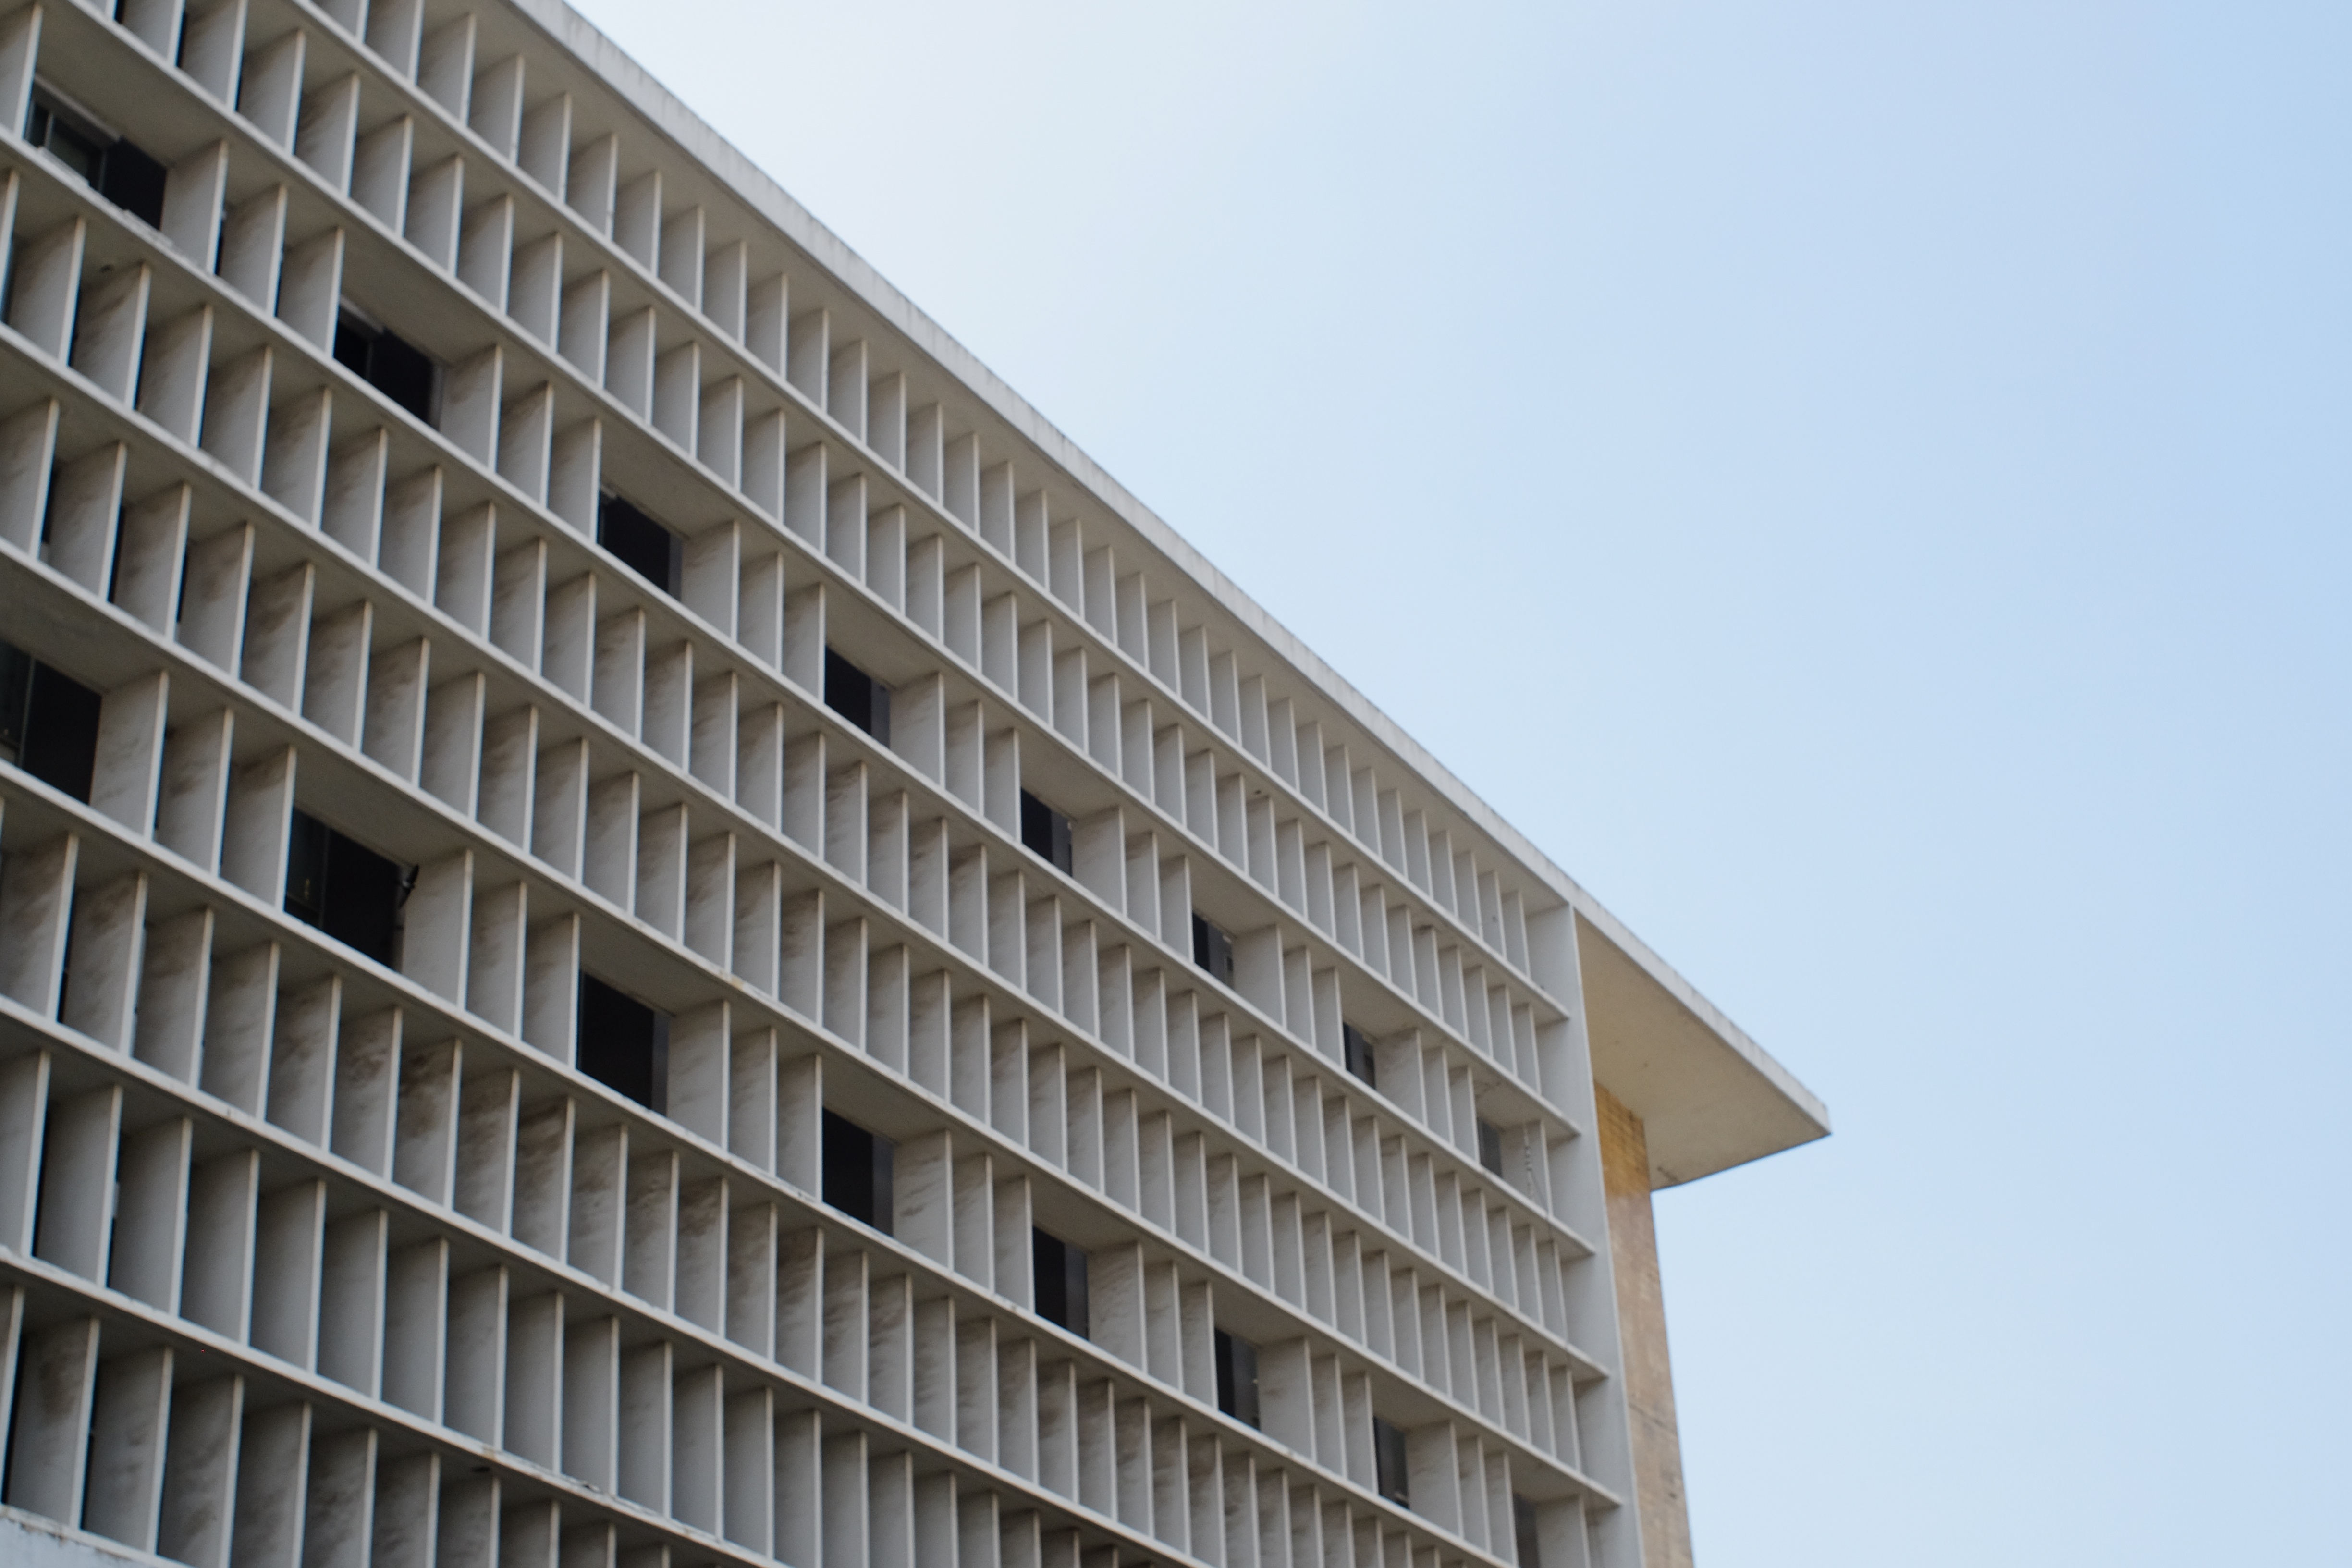
architecture, structure, skyscraper, line, tower, facade, professional, tower block, headquarters, condominium, residential area, window covering, brutalist architecture